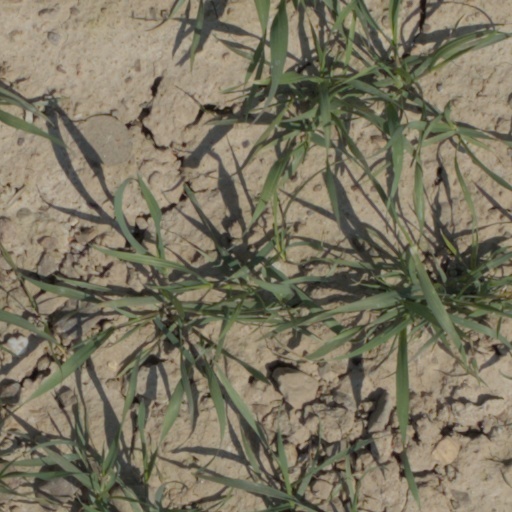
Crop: wheat